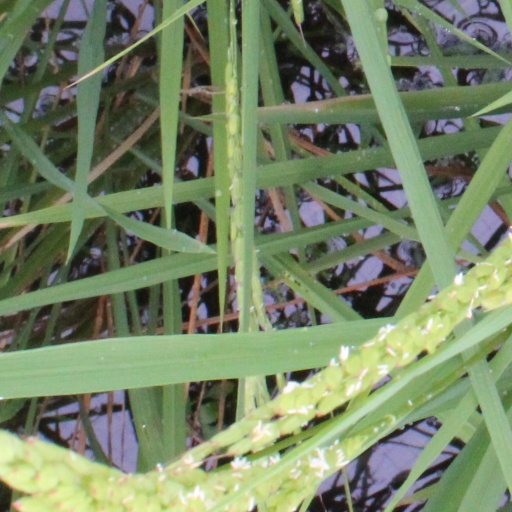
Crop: rice